Tularam Pande

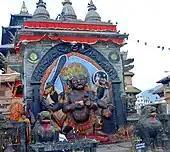
Statue of Kaal Bhairav deity at Hanuman Dhoka Darbar Square, the place where Kaji Tularam witnessed the sacrifice of his fellow diplomats to the deity

Tularam Pande was one of the military commanders of King Prithvi Narayan Shah. He fought alongside Kalu Pande and Mahoddam Kirti Shah at the Battle of Nuwakot in 1744 A.D. against the forces of Kashiram Thapa, Commander of Kantipur Kingdom. On 1754 A.D., he went on to occupy Dahachok fort with small troops on the orders of Prithvi Narayan Shah. On the same occasion, Jaya Prakash Malla sent a force under the command of Kaji Chikuti Maske and occupied the forts of Naldum and Mahadev Pokhari which resulted in a heavy loss for the Gorkhalis on both the forts. Meanwhile, the forces commanded by Tularam Pande occupied Dalachok fort and drove out the fort defenders of the Lalitpur Kingdom in 1754 A.D.